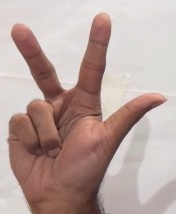
ASL sign: 3